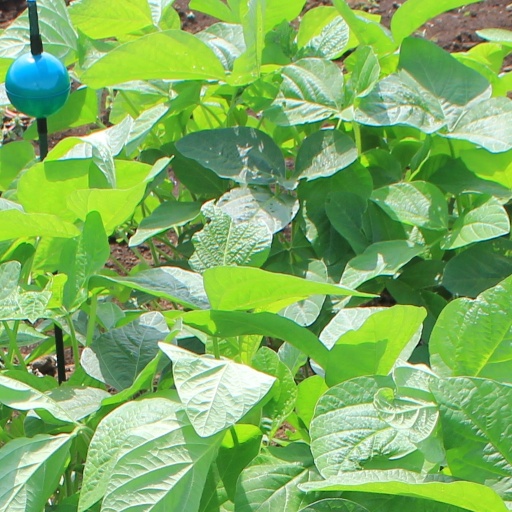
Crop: soybean